Qingbai ware

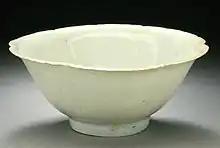
Bowl (Wan) in the Form of a Plum Blossom, late Northern Song or early Southern Song, about 1100–1200

Qingbai ware is not considered to be part of the "wu wei ce," Five Great Kilns, or five classic wares of the Song dynasty. These include Ding ware, an off-white porcelain; Qingbai ware is Ding ware that has achieved true translucency, and has a pure white porcelain body with a bluish-green glaze. Makers of Qingbai ware achieved this translucency by using a fine-grained porcelain stone that naturally contained kaolin, and that supported thin-walled vessels. Kaolin, one of the most common clay minerals, gives the porcelain the true white color and allows for minimal shrinking of the vessel, but seems not to have been added, at least at Jingdezhen in the earlier wares. Qingbai ware reached its peak from the 10th through 13th centuries, centered in the southeastern province of Jiangxi and the town of Jingdezhen, but continued into the mid-14th century.